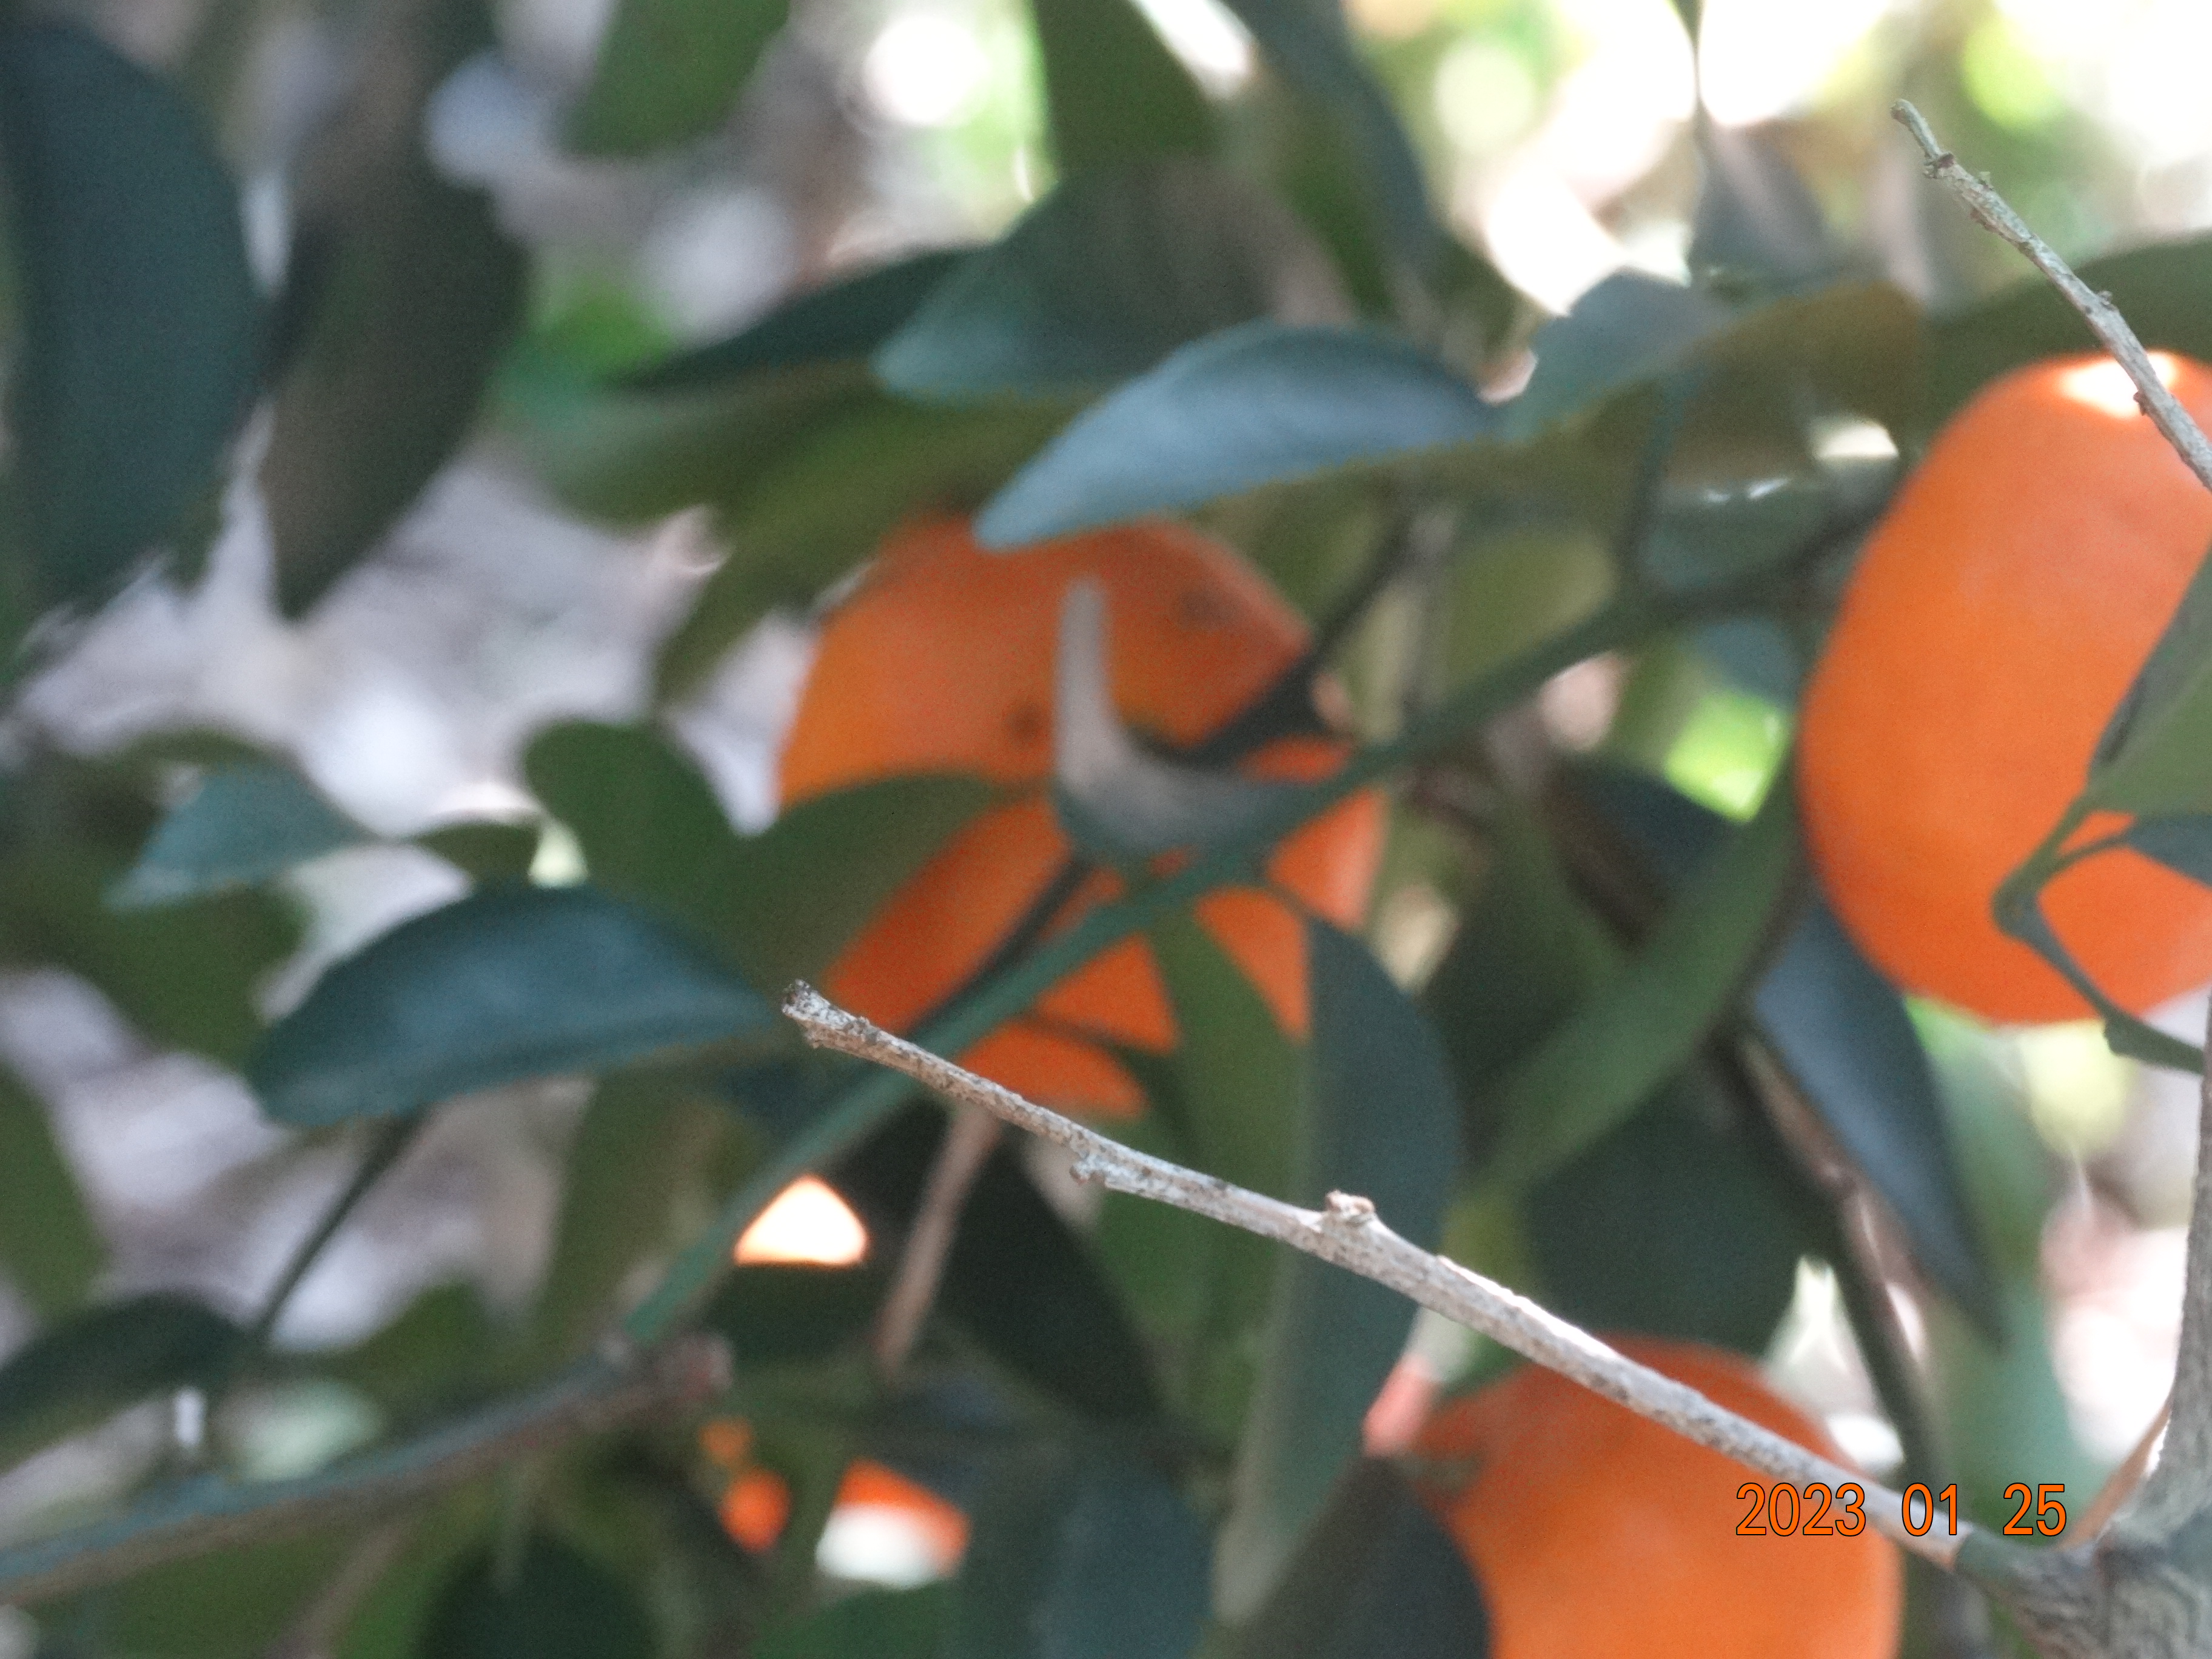
Citrus fruit variety: ponkan